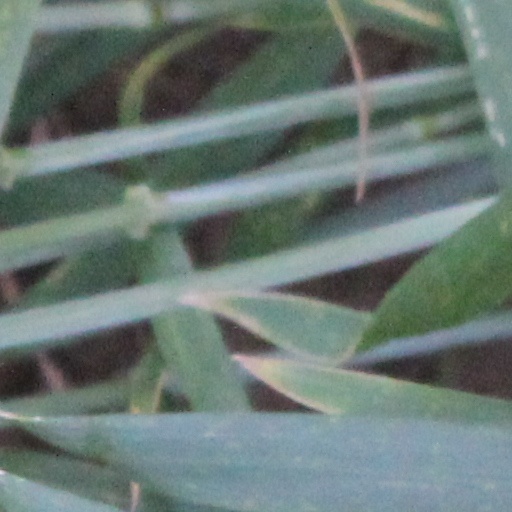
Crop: wheat